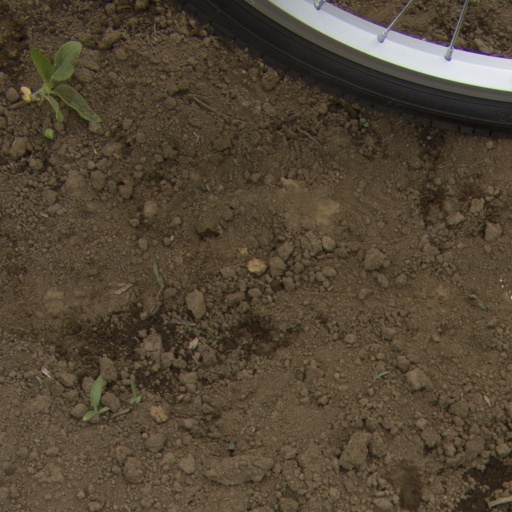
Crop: Jerusalem artichoke